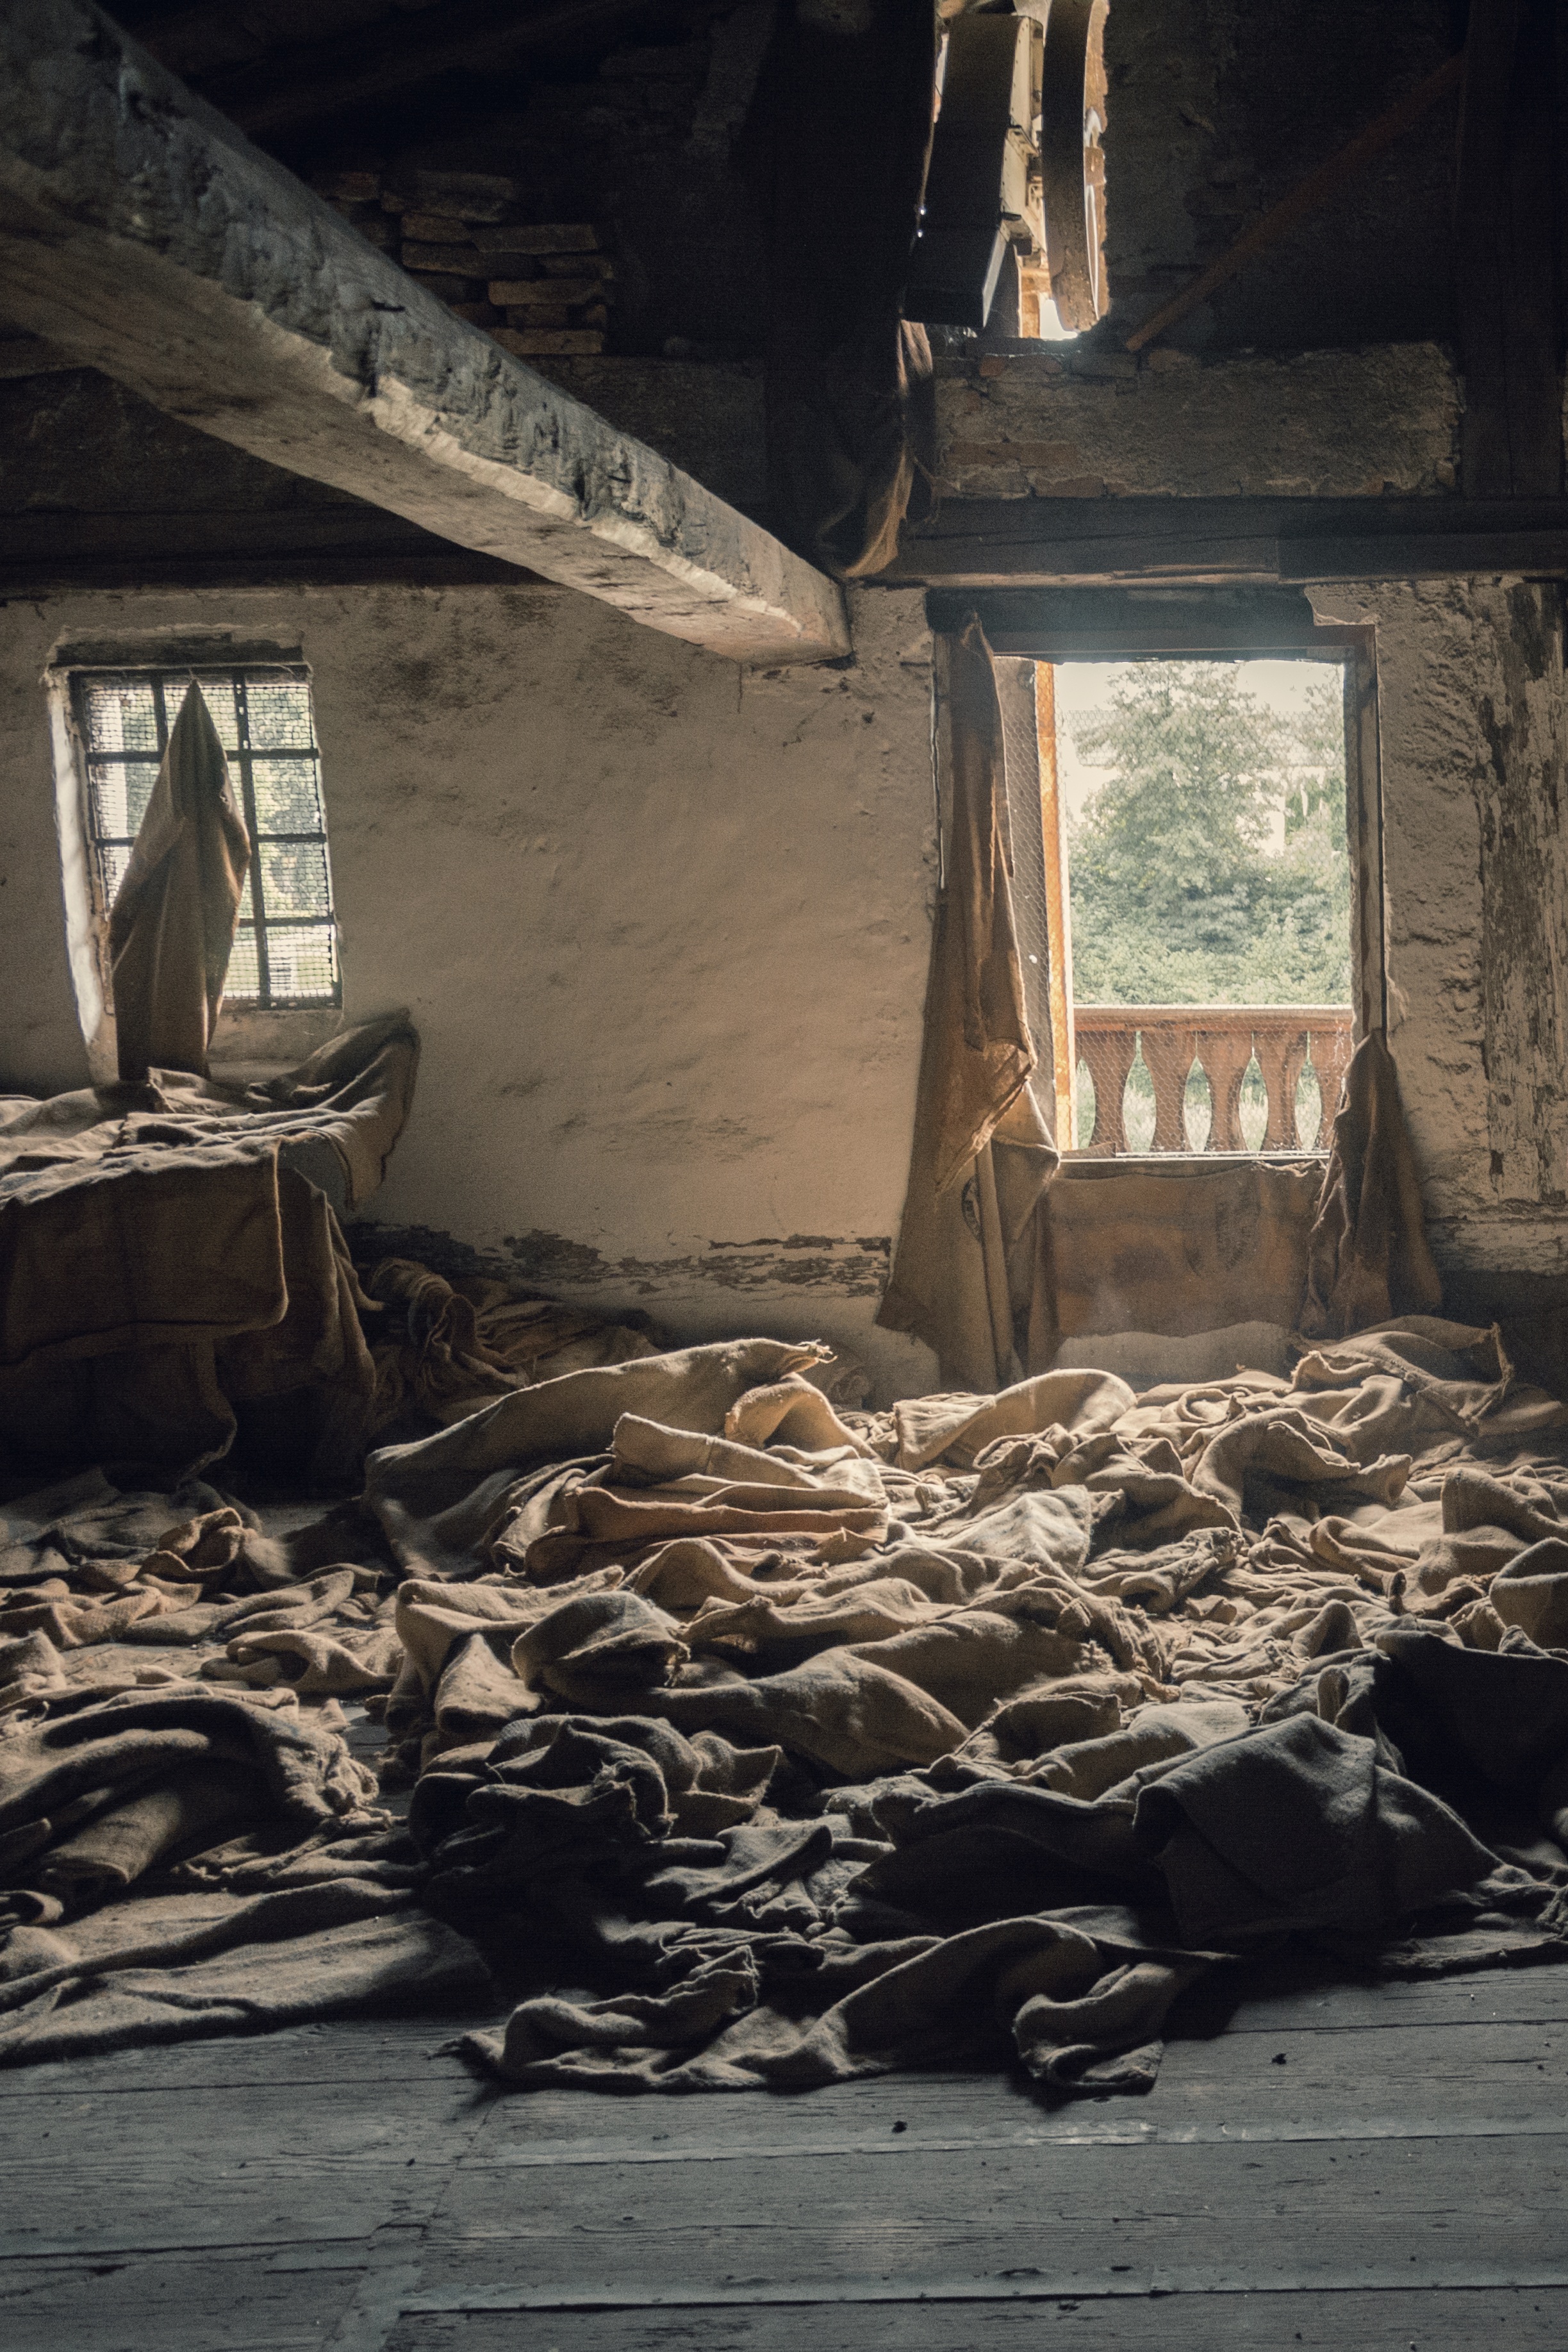
wood, street, house, darkness, old building, temple, infrastructure, image, leave, brewery, rags, three dimensionality, urban area, ancient history